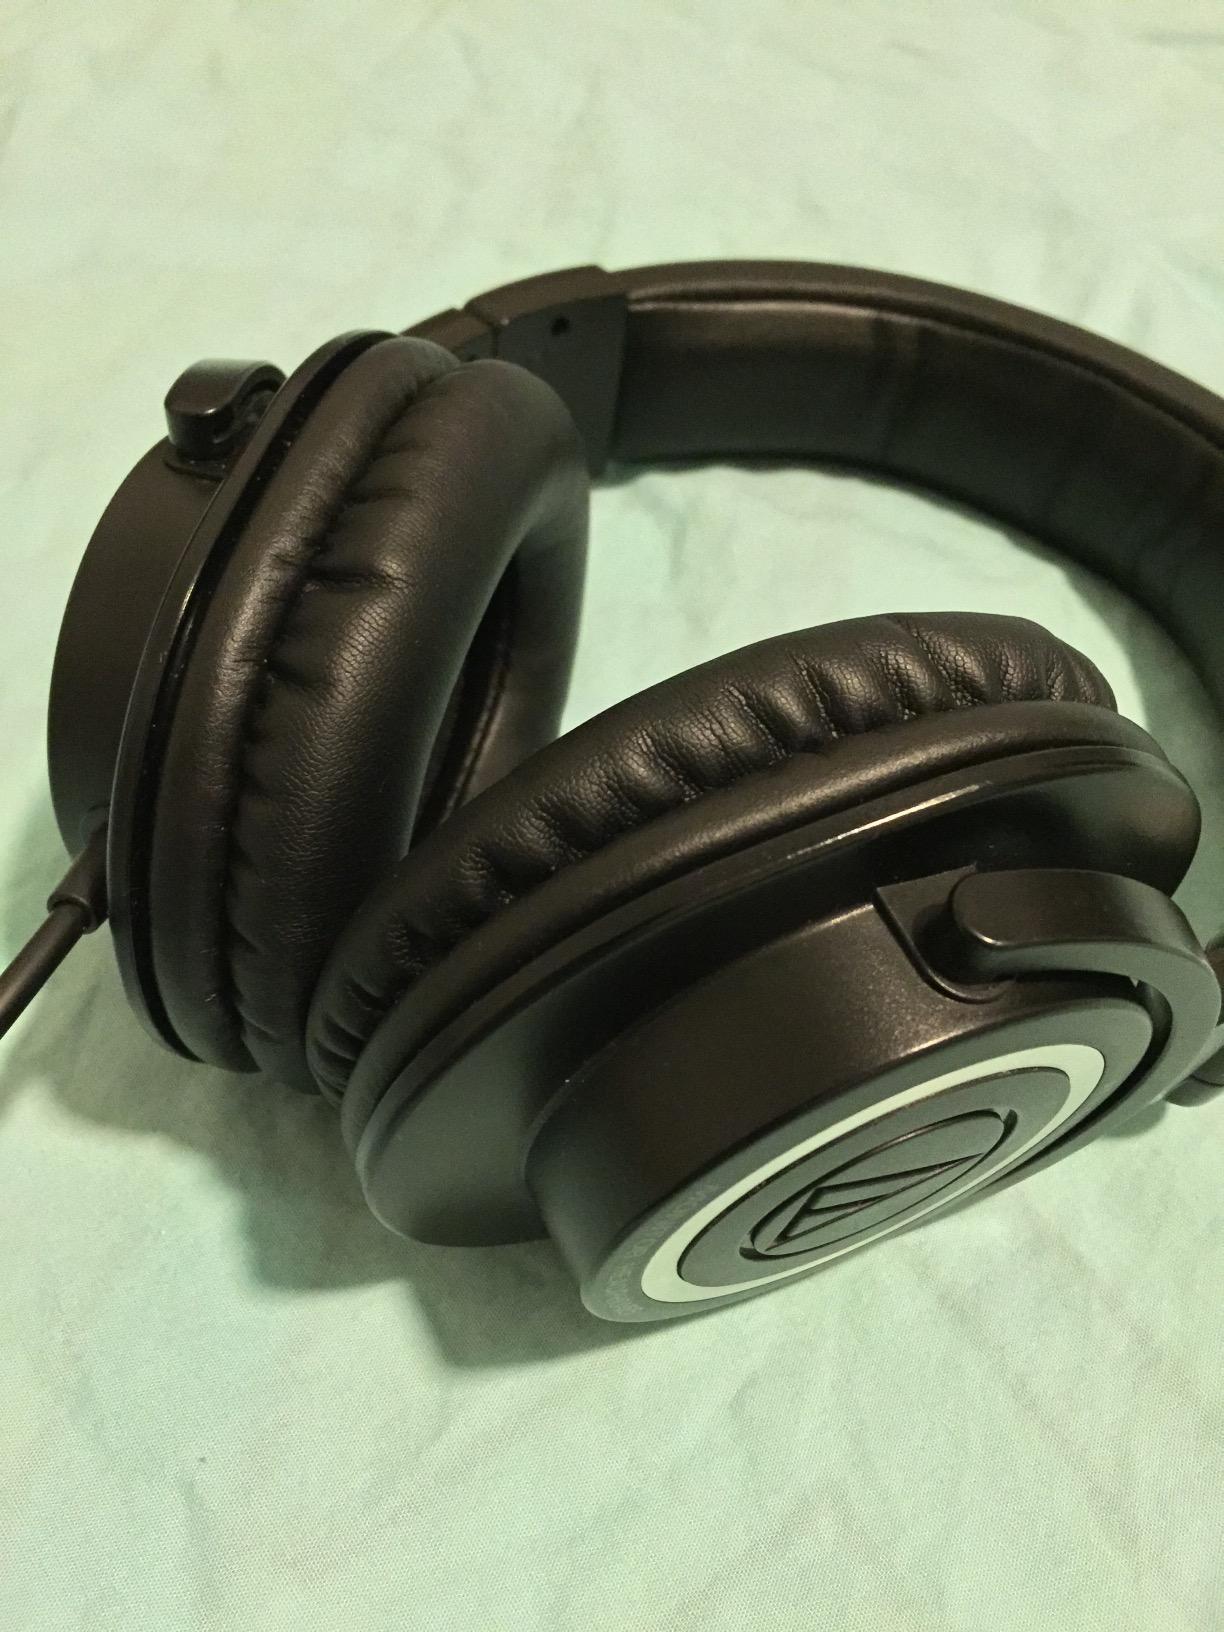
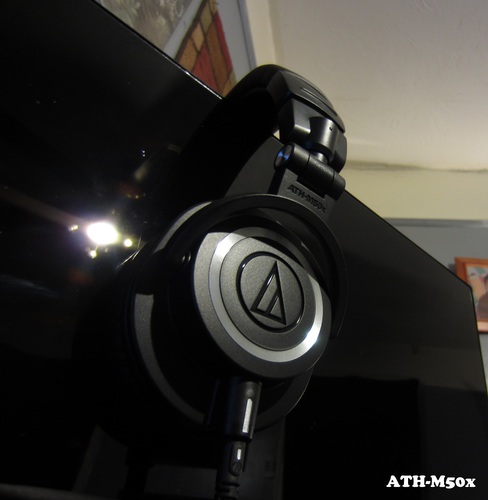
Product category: headphones
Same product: no